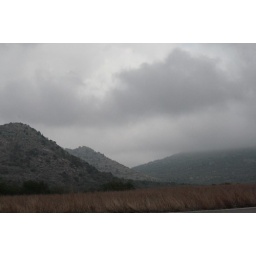
Gray clouds in the sky -- they don't clutter up my mind